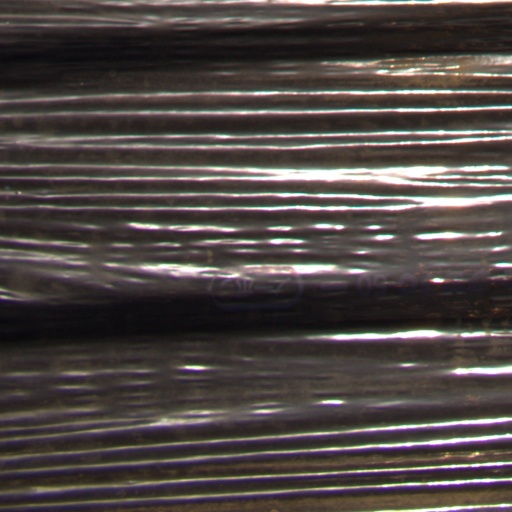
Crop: Jerusalem artichoke